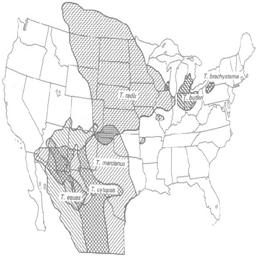
Animal: snakes